Henry III Received at the Villa Contarini

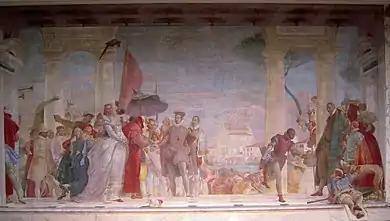
"Henry III Received at the Villa Contarini" (1750)

Henry III Received at the Villa Contarini or Henry III's Visit to the Villa Contarini is a 1750 fresco by Giovanni Battista Tiepolo, now in the Musée Jacquemart-André in Paris. It shows Henry III of France visiting the Italian Contarini family in 1574.